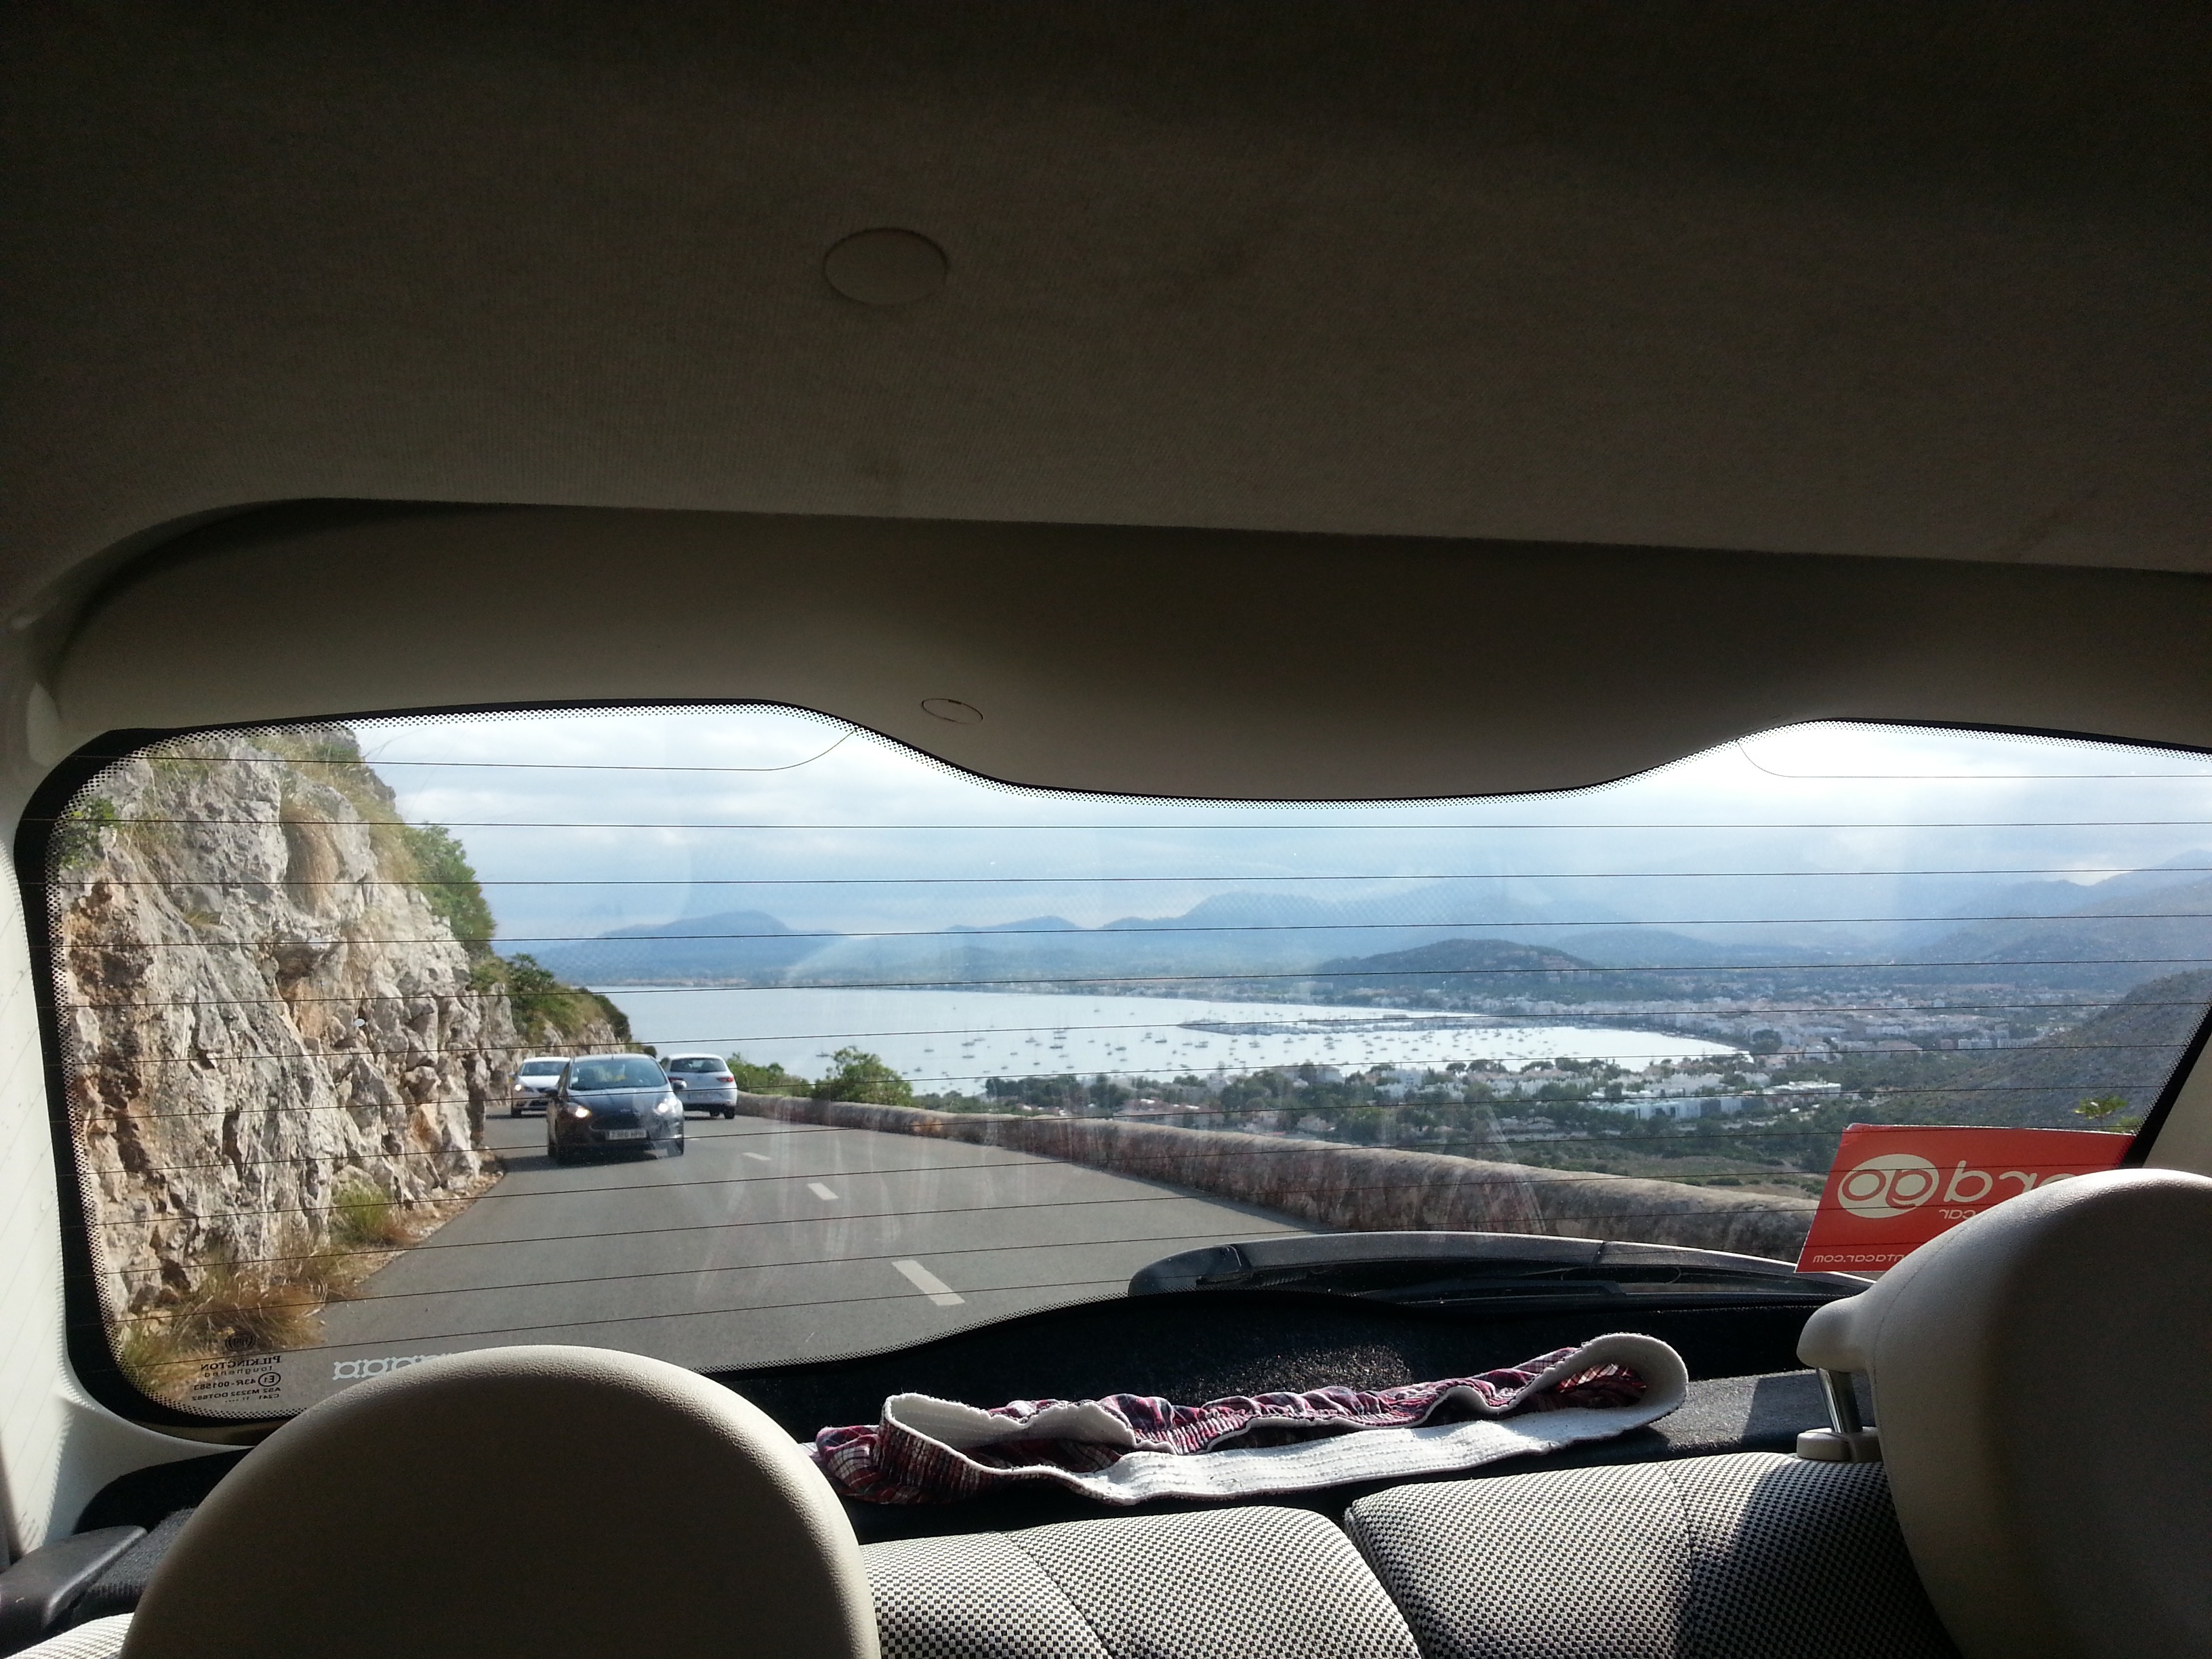
landscape, car, window, driving, vehicle, drive, spain, automobile make, automotive exterior, automotive design, luxury vehicle, rear window, mallorca coastal